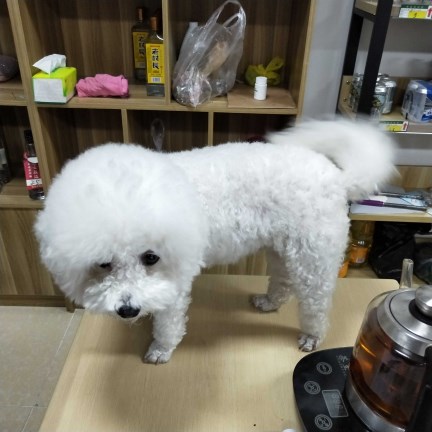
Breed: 3083-n000117-Bichon_Frise